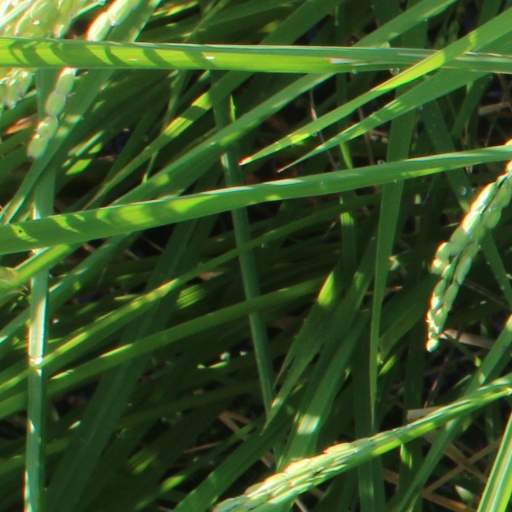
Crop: rice